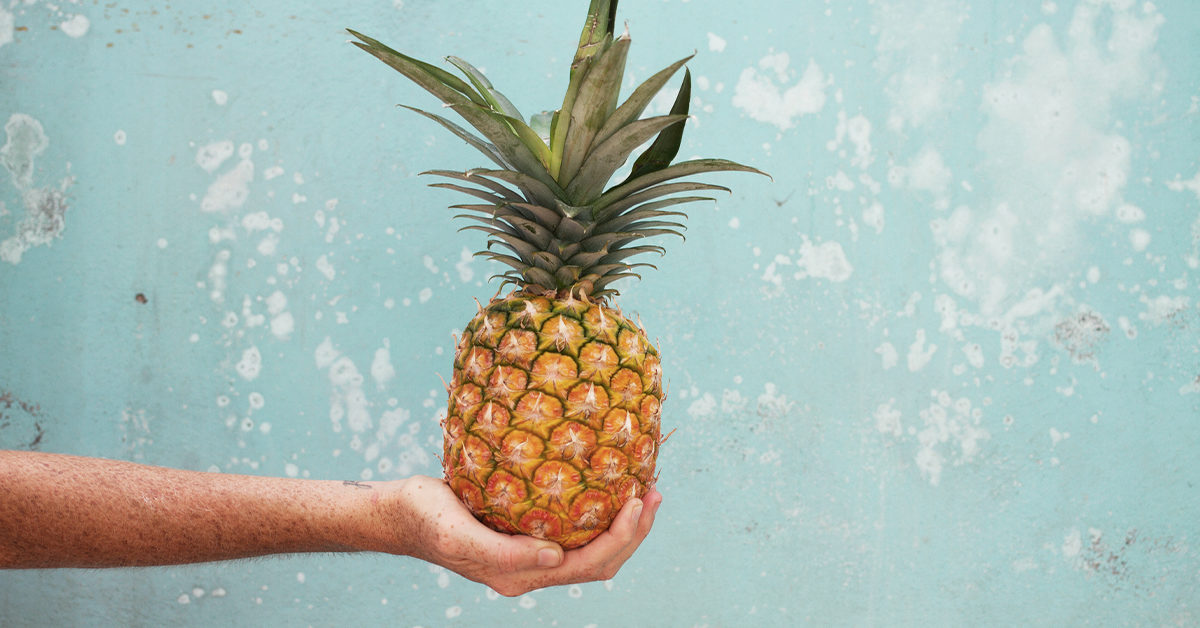
Label: Pineapple